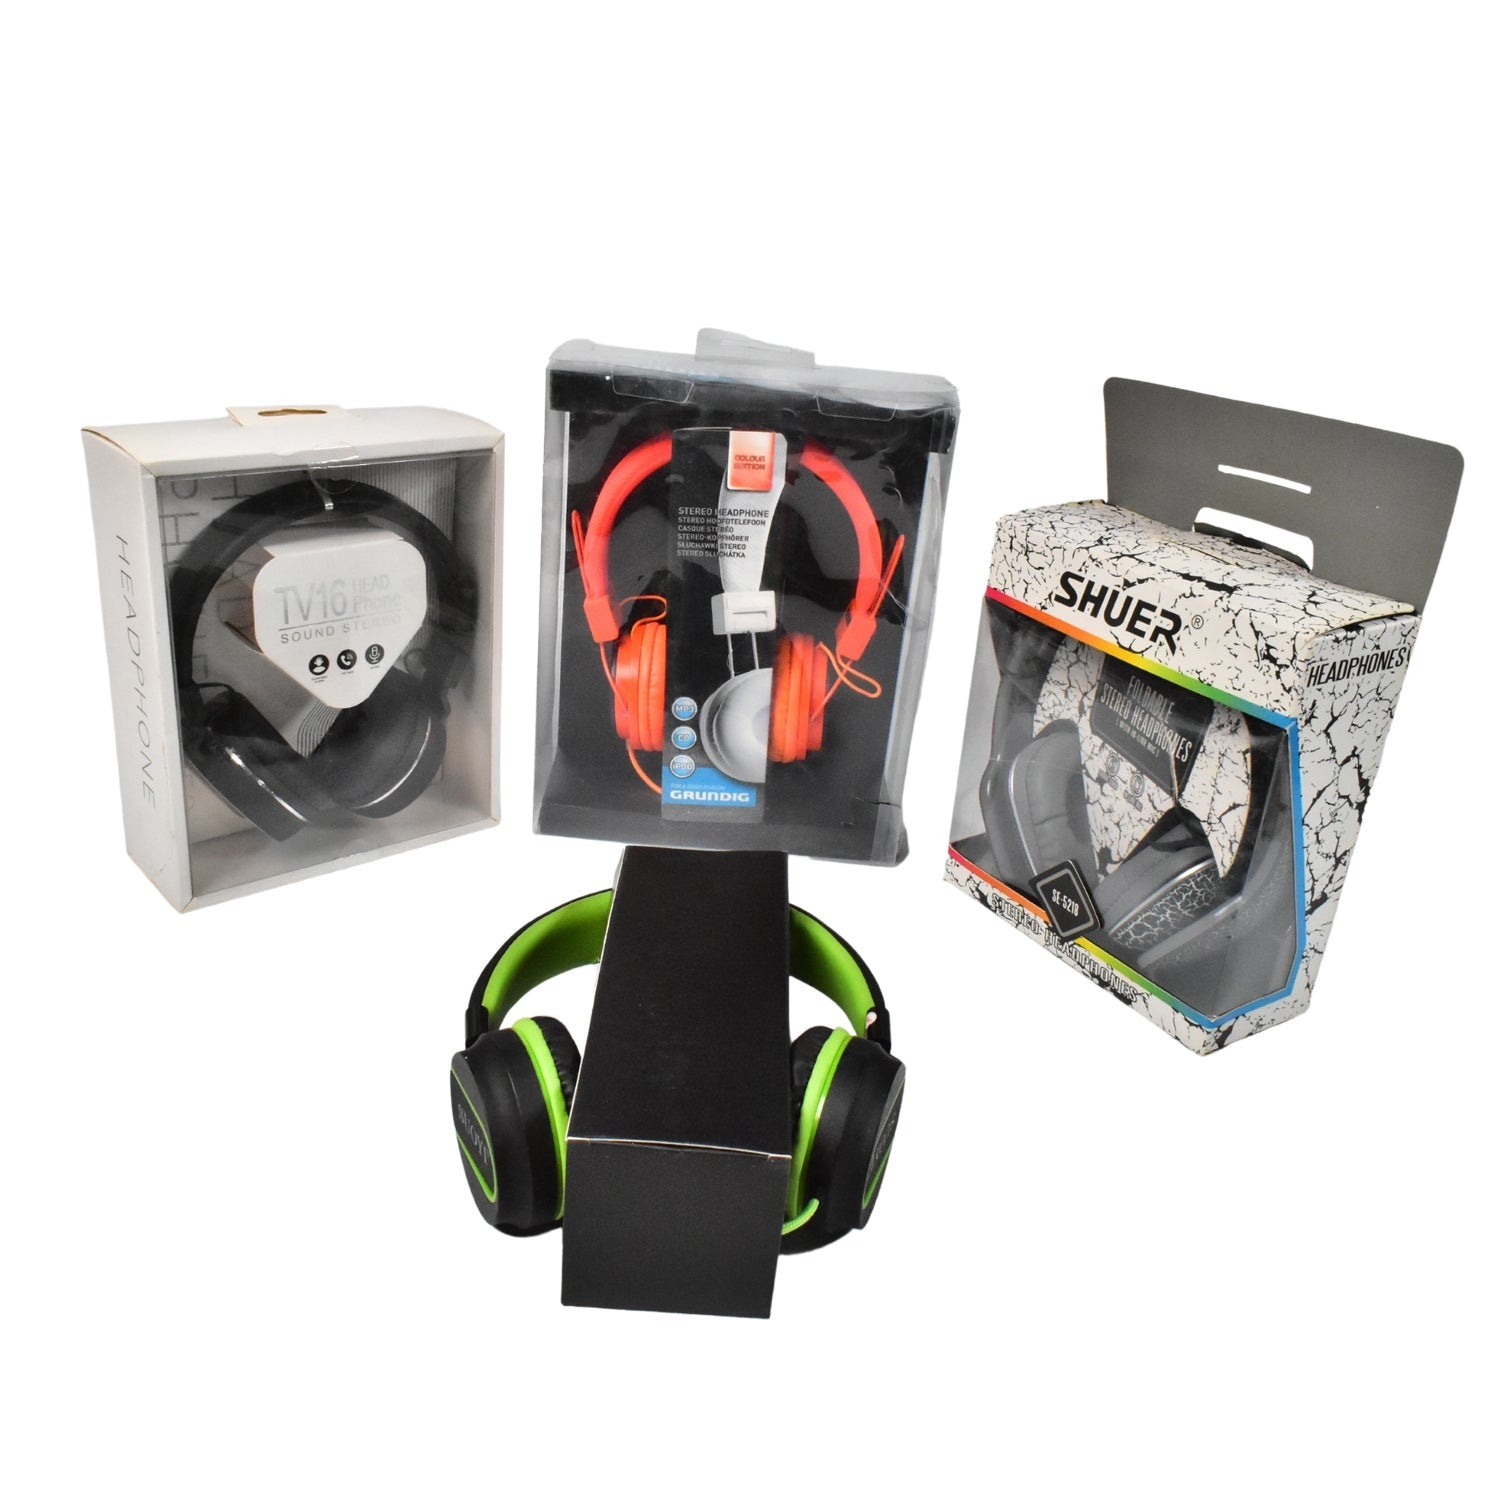
6389 Wired On Ear Headphones With Mic With 3.5 Mm Drivers, In-Built Noise Cancelling, Foldable And Adjustable For Laptop /  Pc  /  Office  /  Home
6389 Wired On Ear Headphones With Mic With 3.5 Mm Drivers, In-Built Noise Cancelling, Foldable And Adjustable For Laptop/ Pc / Office / Home rain cover Description :- DESIGN: Soft ear-cups with compact flat-folding design makes these headphones easy to carry. It can easily fit into your coat pocket, bag, or office drawer. DRIVER: Powerful 32 mm neodymium acoustic drivers give you clear and crisp sound and punchy bass. CONNECTIVITY: A 1.2m long cable that is ideal for outdoor use. COMPATIBILITY: These headphones are compatible with all Android and iOS devices. COMFORT: Soft ear cups that can be angled for maximum comfort. MIC: There is a built-in mic with echo cancellation for clear audio. Dimension Volu. Weight (Gm) :- 255 Product Weight (Gm) :- 170 Ship Weight (Gm) :- 255 Length (Cm) :- 24 Breadth (Cm) :- 17 Height (Cm) :- 3
Brand: Tapaswee Enterprise
Category: Electronics > Audio > Audio Components > Headphones & Headsets > Headphones > On-Ear Headphones